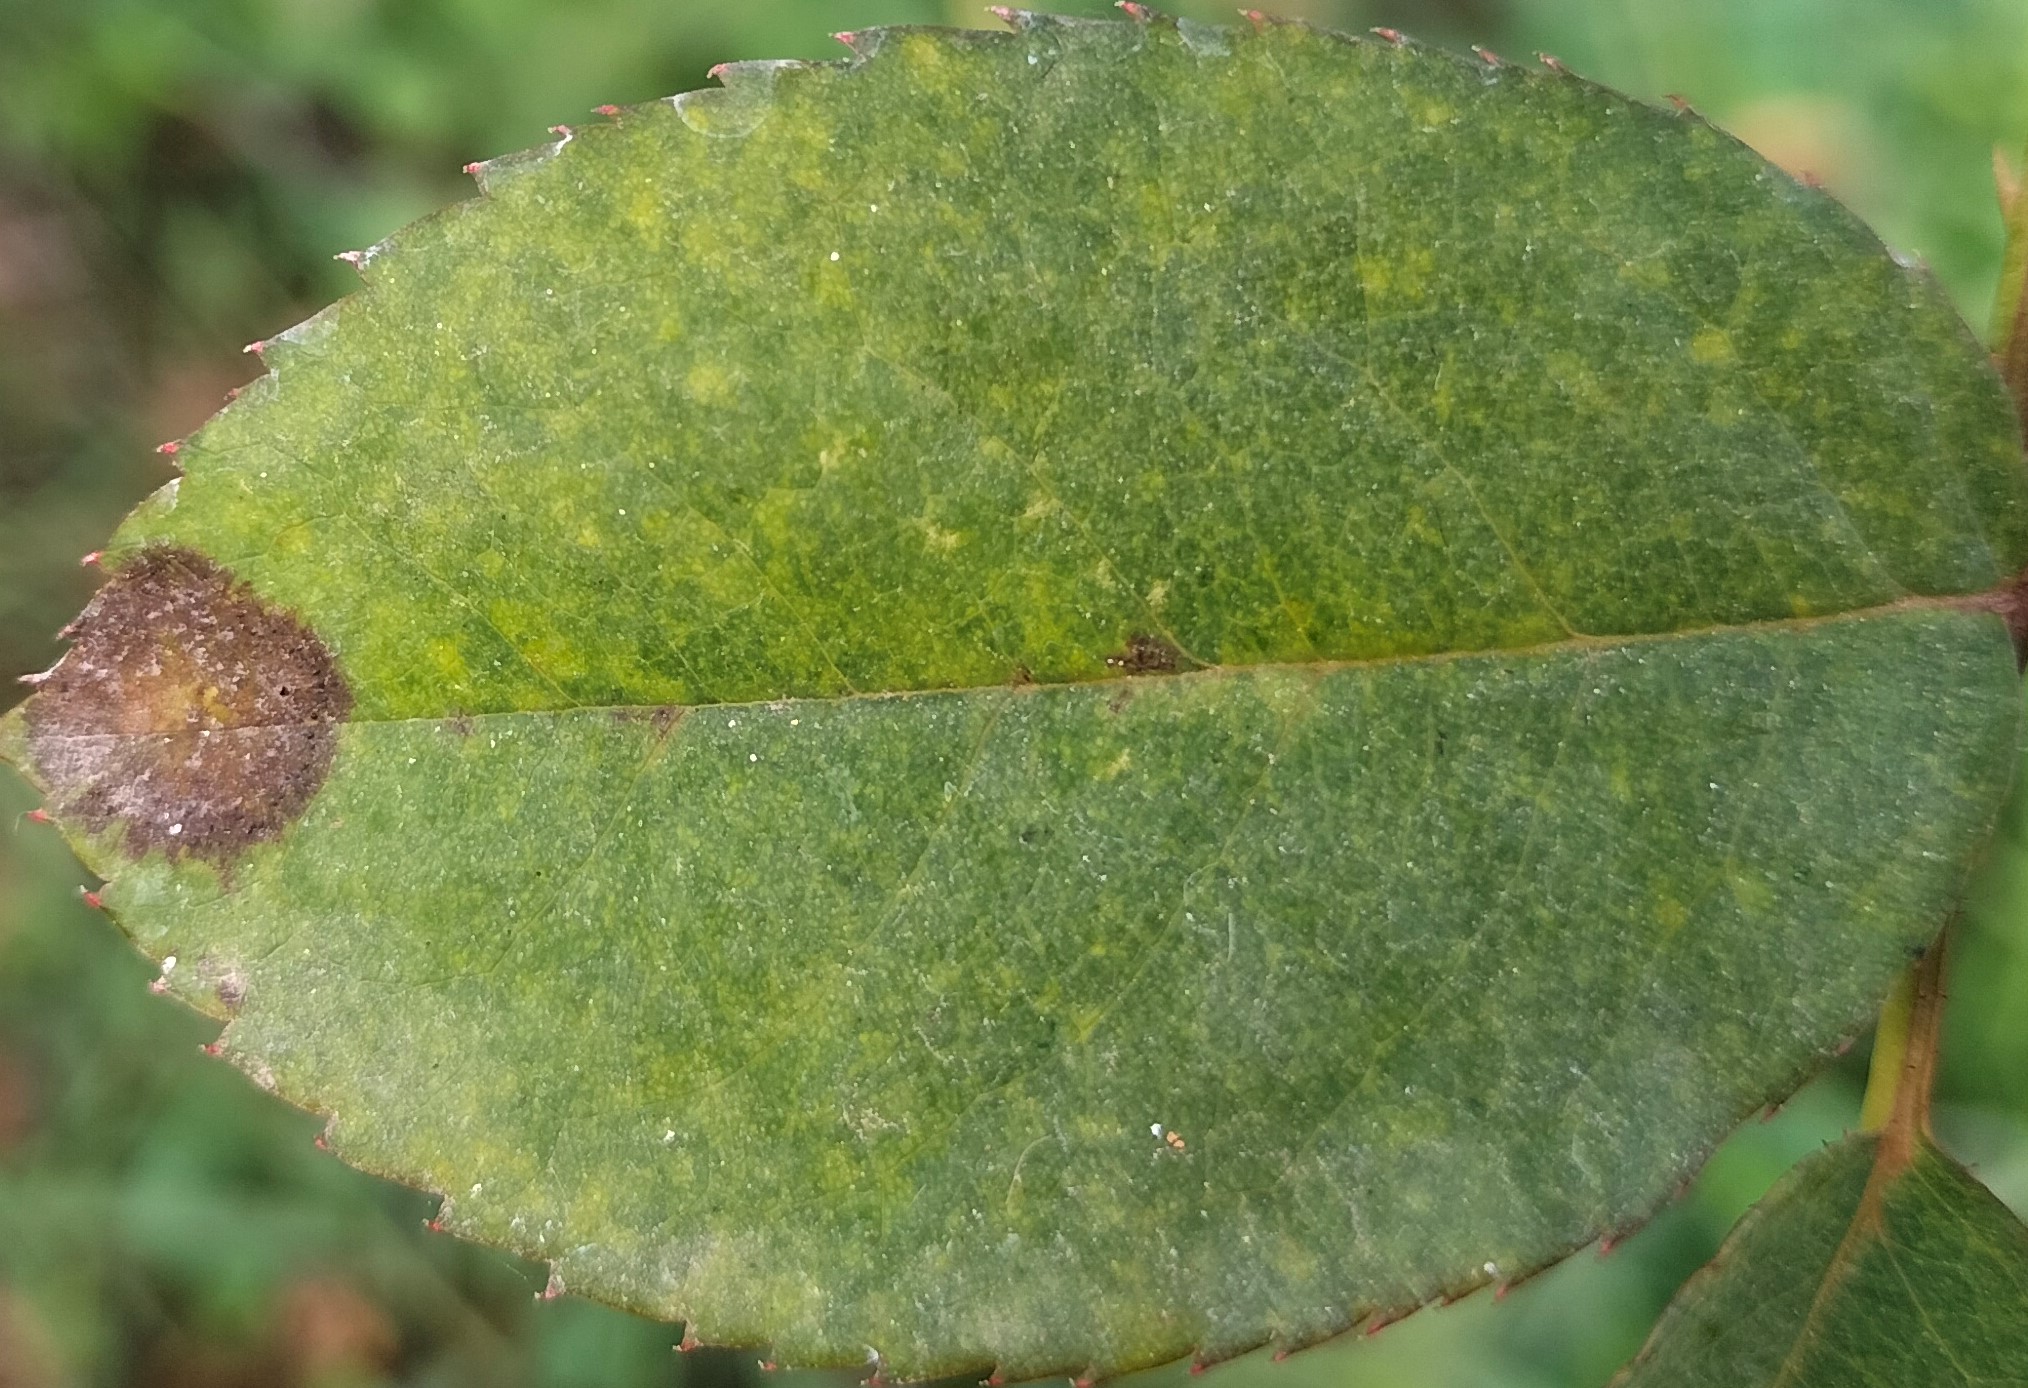
Label: Black Spot